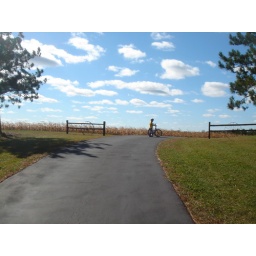
top of the hill at aunt's house in MN